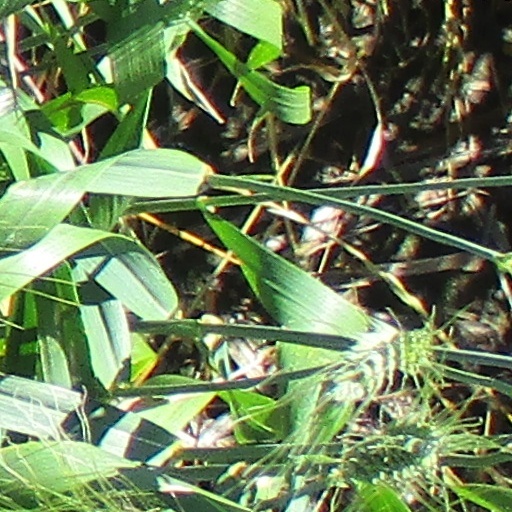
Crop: wheat